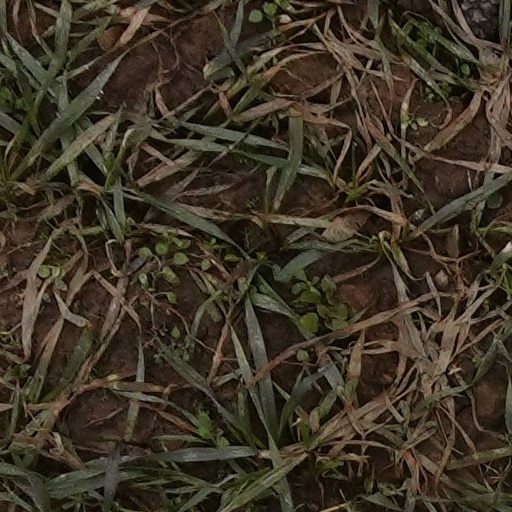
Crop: wheat